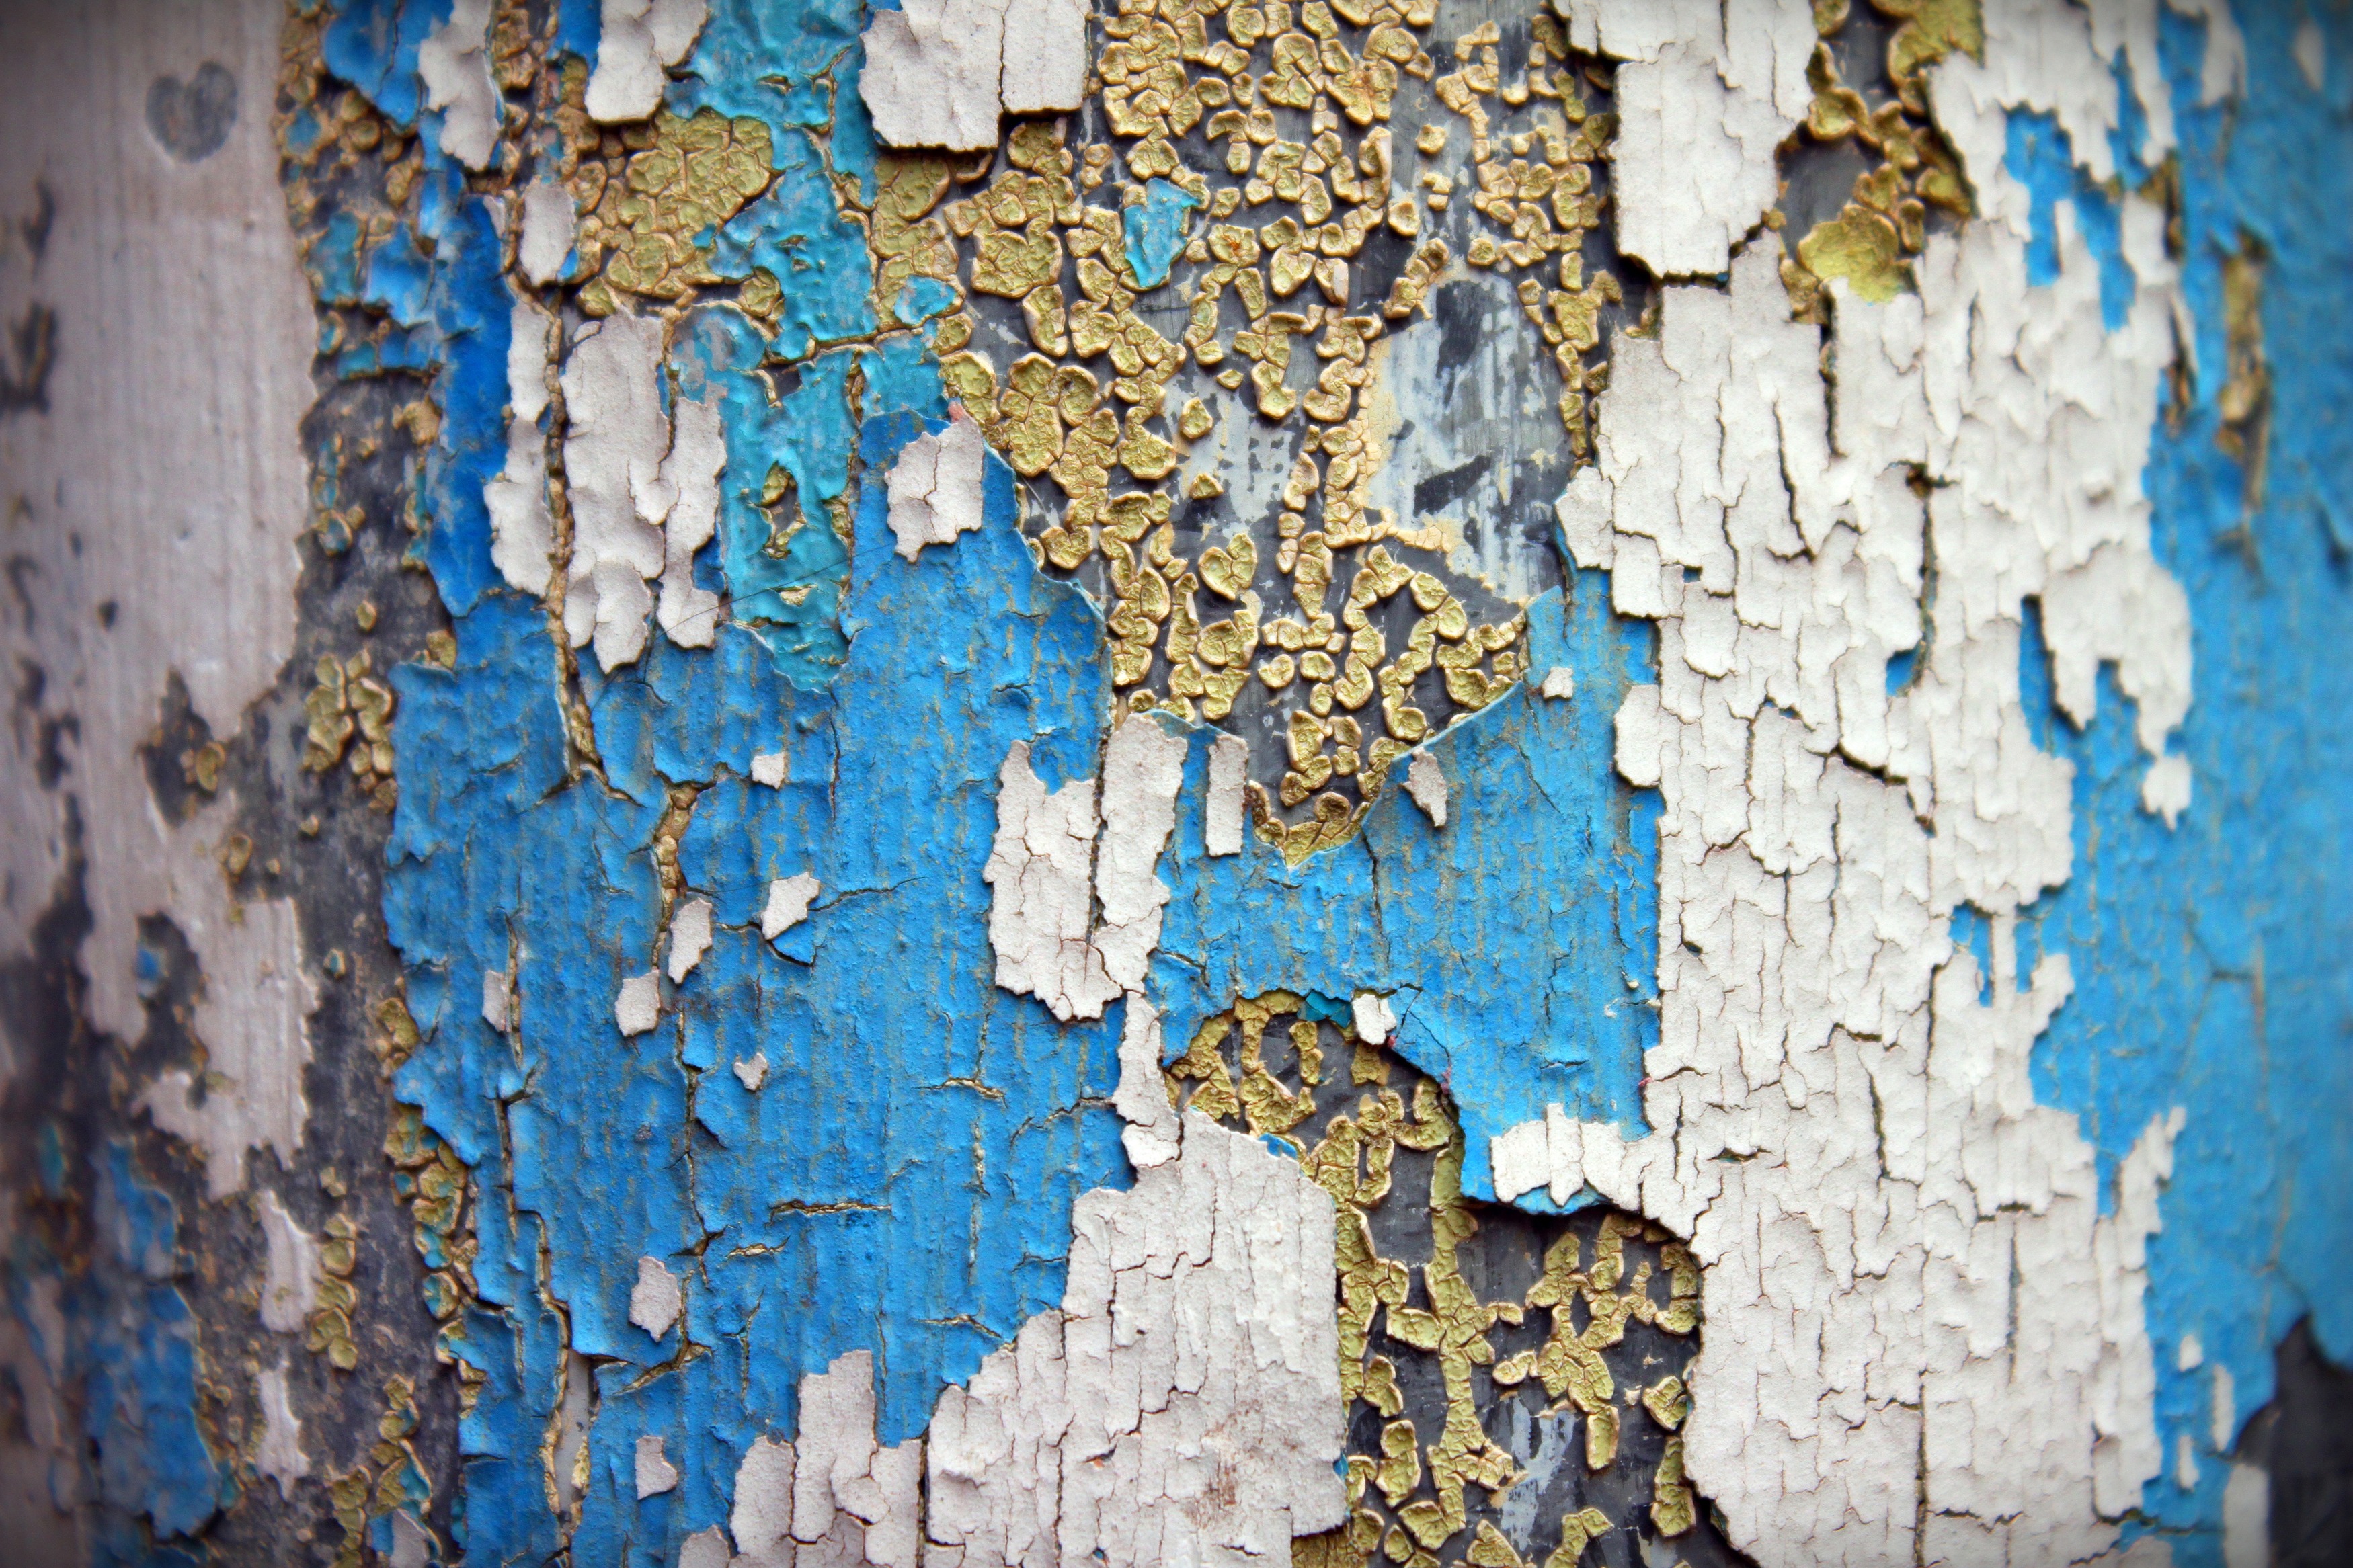
tree, texture, leaf, old, urban, wall, decoration, color, broken, blue, material, art, textures, old paint, urban area